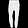
Label: Trouser